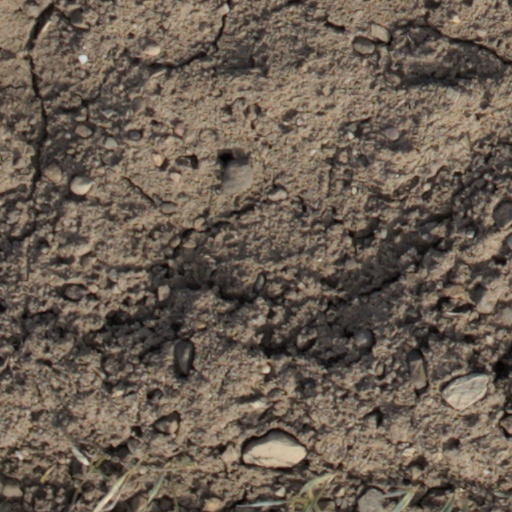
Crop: wheat